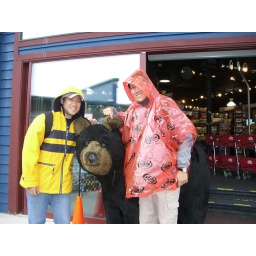
David and I in hideous rain poncho with black bear